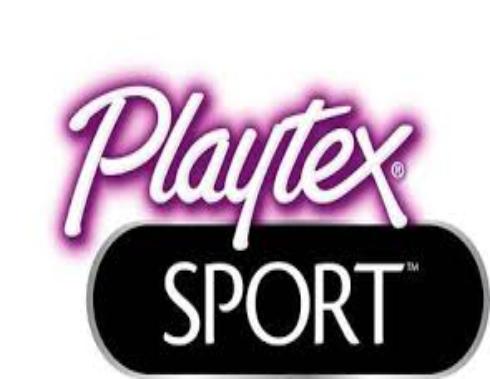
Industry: Necessities